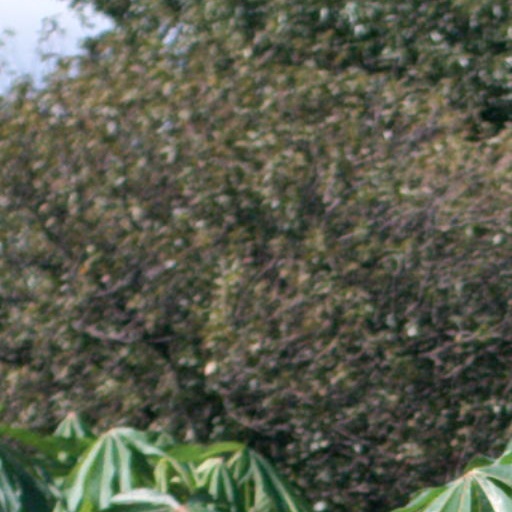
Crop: cassava